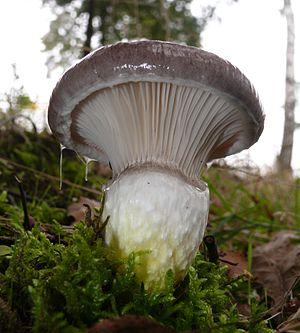
Chez les champignons basidiomycètes, la marge désigne le bord du chapeau.
Le Gomphide glutineux est un champignon basidiomycète de la famille des Gomphidiaceae. Comme son nom l'indique, il est caractérisé par son aspect visqueux comme le gluten.
Les Gomphidiaceae sont une famille de champignons basidiomycètes de l'ordre des Boletales.